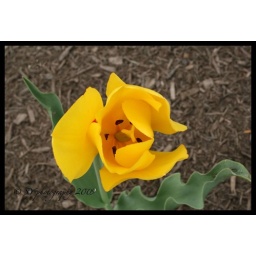
a flower by the sand